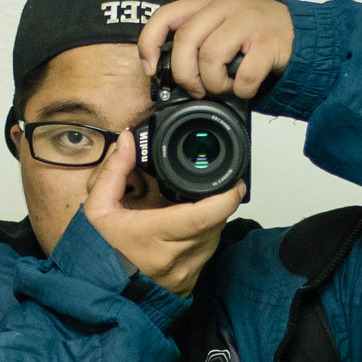
Material: plastic